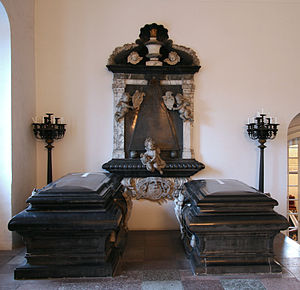
Holmens Kirke / Gravminder / I kapellet / Sarkofager
Holmens Kirke er en kirke i København ved Holmens Kanal i Indre By. Den er sognekirke for både Bremerholmen/Gammelholmen, Slotsholmen og for søens folk, herunder Søværnet. Den er også hovedkirke i Holmens Provsti, og dens førstepræst har titel af Holmens provst.